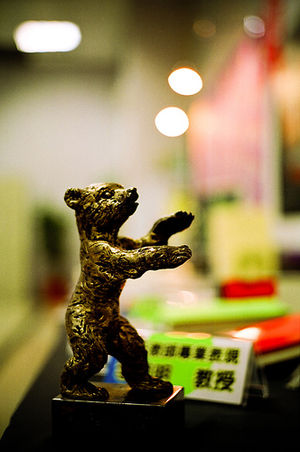
Guldbjørnen
Guldbjørnen
Guldbjørnen eller Den Gyldne Bjørn er en international filmpris, der uddeles hvert år på filmfestivalen i Berlin.